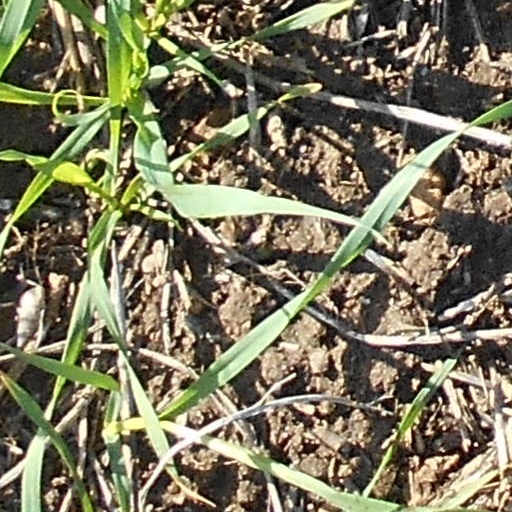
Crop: wheat